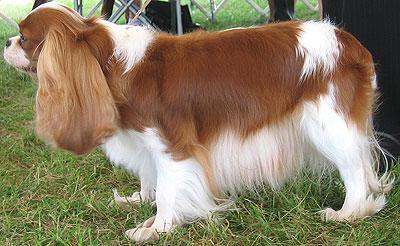
Blenheim_spaniel